Oppana

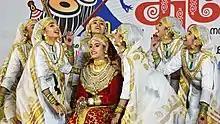
Oppana at 2019 Kerala School Kalolsavam

Oppana is a popular form of social entertainment among the Mappila (Kerala Muslims) community of Kerala, South India, prevalent throughout Kerala, especially in Malabar. The term Oppana is believed to be originated from the Arabic word "Affna". Oppana is traditionally used in various important cultural ceremonies, and in particular, is a component of all Mappila weddings. In Kerala, this art form has been revived with much popularity on the performing stages of the Youth Festivals of the student community.